De Tomaso Mangusta

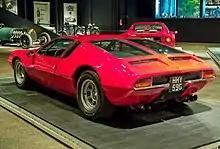
Rear view

401 cars in total were built, about 150 were made for Europe, while the remainder were made for North America. The initial cars are claimed to have a more powerful Ford HiPo 289 engine; the later cars all had Ford 302 engines. The Mangusta was imported into the United States via a federal waiver which applied to the car due to its small production numbers. The waiver exempted the car from safety regulations which were in effect at the time. The Mangusta came without seat belts and had headlights far lower than federal regulations permitted. When this exemption expired, the front of the North American car was redesigned in order to accommodate two pop-up headlamps instead of the quad round headlamps present earlier. These new headlamps functioned through a crude lever-and-cable arrangement, which fed into the cabin. An estimated 50 cars were produced in this configuration starting in 1969, however European cars continued with the original quad headlight grille. One car was built as a roadster (8ma512). One car was built with a high performance Chevrolet 327 engine for General Motors-Vice President, Bill Mitchell but soon sold to a GM employee, designer, Dick Ruzzin who has owned the car since.